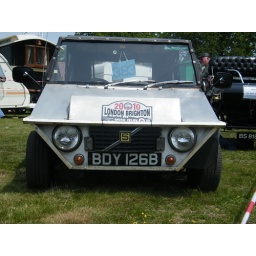
First produced in 1969, the registration gives a false impression, the base car being a lot older